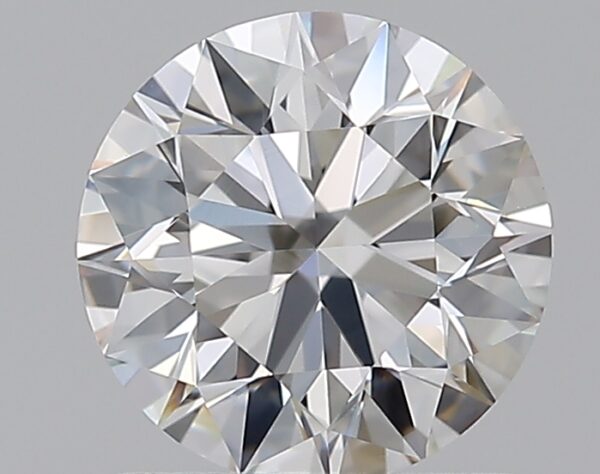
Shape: round
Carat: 0.9
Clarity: VVS2
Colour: E
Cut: EX
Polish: EX
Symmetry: EX
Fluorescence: N
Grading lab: GIA
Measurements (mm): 6.16 x 6.18 x 3.84